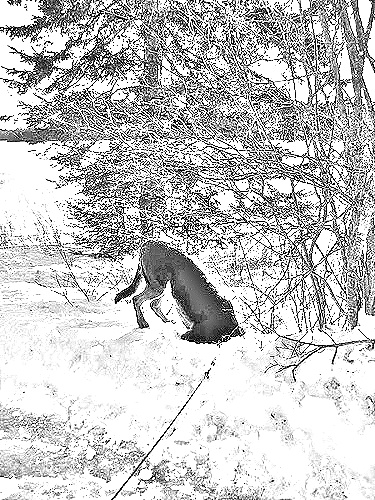
Portrait style: Sketch Portrait